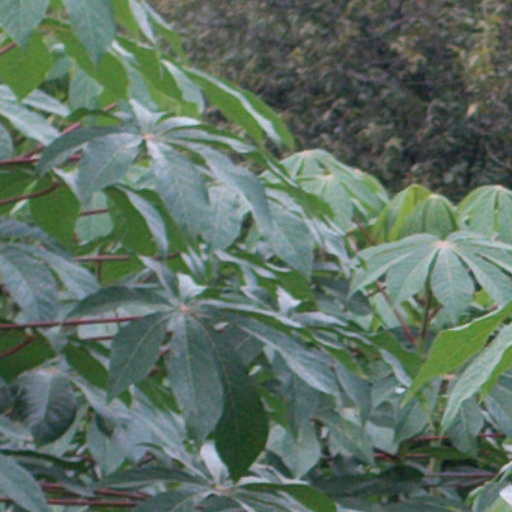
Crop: cassava